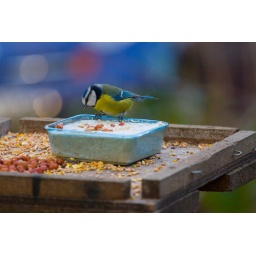
birds feeding on and around bird table